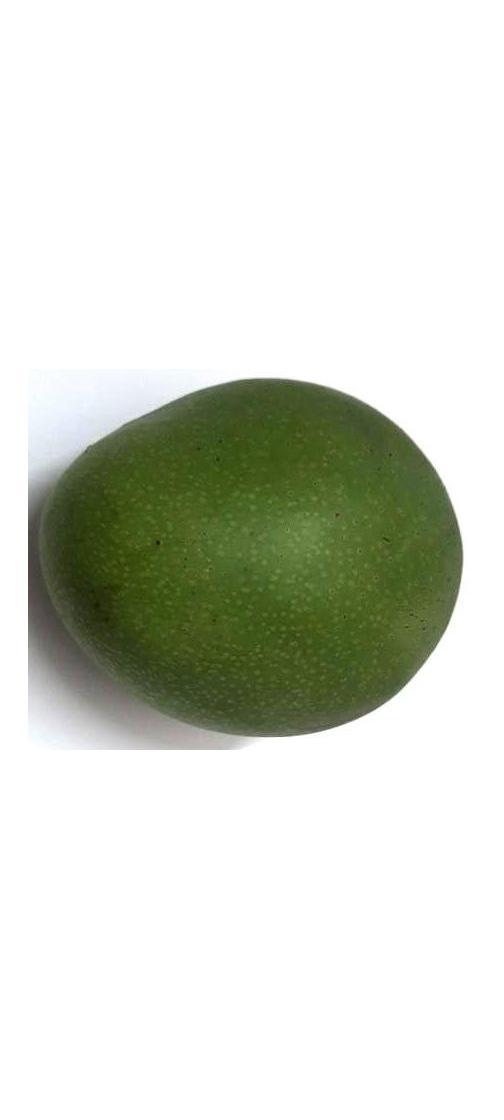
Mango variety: Ashshina Zhinuk